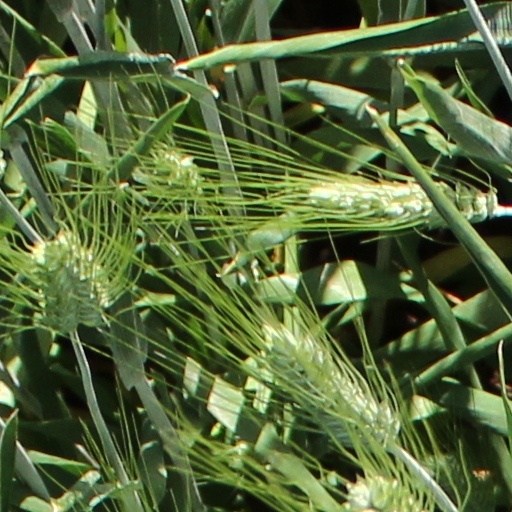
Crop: wheat